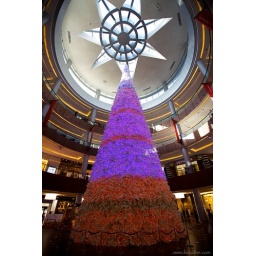
a christmas tree in the dubai mall framed so that the windows on the ceiling look like a star...